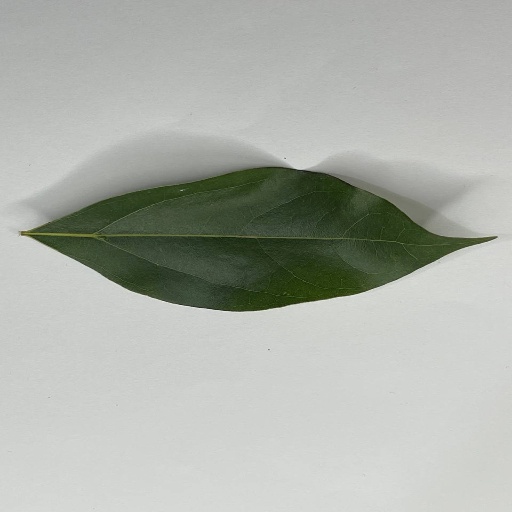
Species: Camphor
Leaf condition: Healthy Leaf